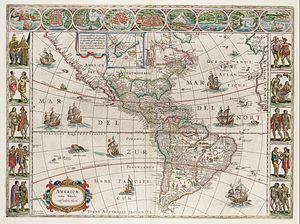
Bien que habituellement on mentionne comme « Chroniqueurs des Indes » tous ceux qui ont écrit sur les territoires de l’Empire espagnol, seuls ceux qui figurent dans la liste suivante portaient le titre officiel de « Grand Chroniqueur des Indes », octroyé par le roi d'Espagne. Certains auteurs suggèrent qu'il serait plus opportun de réserver à ces personnes le titre de « Chroniqueurs des Indes », les autres devant être appelés simplement « Historiens des Indes ».